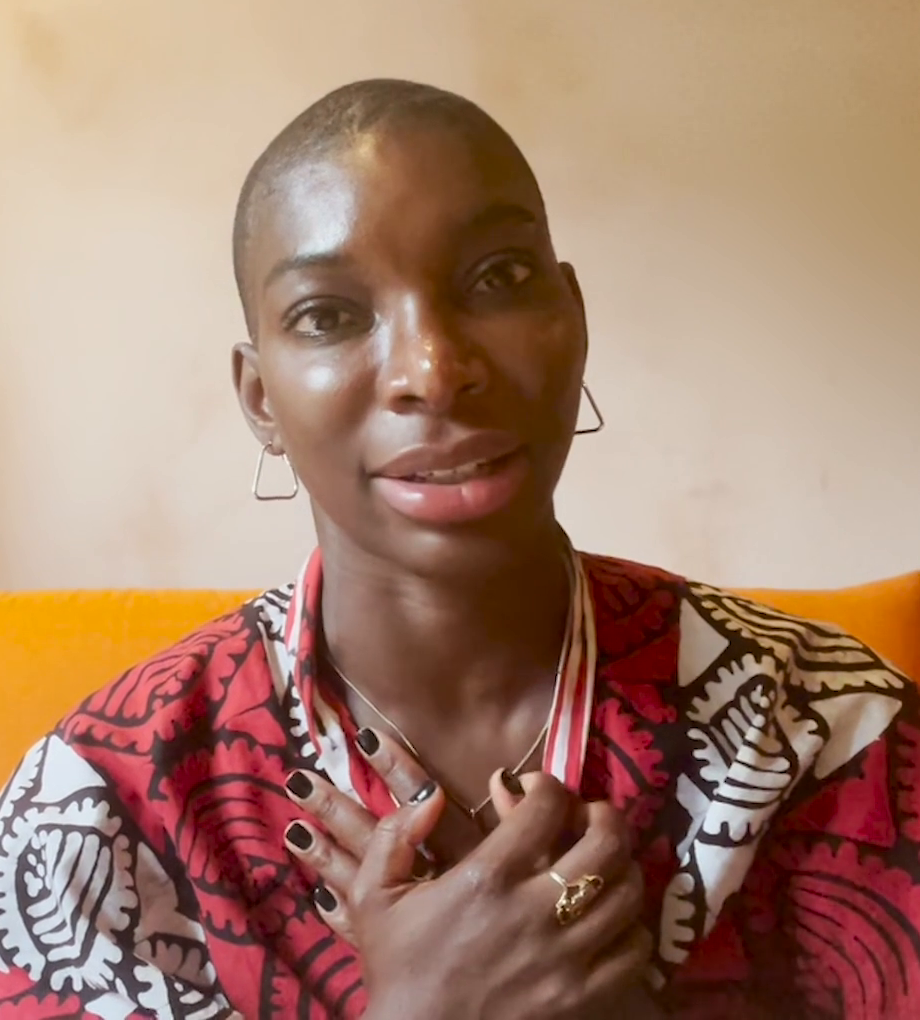
มิคาเอลา โคล

| name = มิคาเอลา โคล
| image = Michaela Coel Peabody Awards, June 2021.png
| caption = โคลที่งานประกาศ Peabody Awards|รางวัลพีบอดี 2021
| birth_name = มิคาเอลา เอวูราบา โบคเย-คอลลินสัน
| birth_place = ลอนดอน, อังกฤษ
| citizenship = สหราชอาณาจักร / กานา
| alma_mater = Guildhall School of Music and Drama|โรงเรียนดนตรีและละครกิลด์ฮอลล์
| years_active = 2013–ปัจจุบัน
มิคาเอลา เอวูราบา โบคเย-คอลลินสัน (, เกิด 1 ตุลาคม ค.ศ. 1987), รู้จักกันในชื่อ มิคาเอลา โคล () เป็นนักเขียนบทและนักแสดงชาวกานา-อังกฤษ เธอมีชื่อเสียงในการสร้างและนำแสดงในซิทคอมของE4 (TV channel)|อี4 เรื่อง "Chewing Gum (TV series)|ชูวิงกัม" (2015–2017) ซึ่งเธอได้รับรางวัลBritish Academy Television Award for Best Female Comedy Performance|บาฟตาสาขานักแสดงตลกฝ่ายหญิงยอดเยี่ยม; และซีรีส์ตลก-ดราม่าของบีบีซีวัน/เอชบีโอเรื่อง "I May Destroy You|ไอเมย์เดสทรอยยู" (2020) ซึ่งเธอได้รับรางวัลBritish Academy Television Award for Best Actress|บาฟตาสาขานักแสดงนำหญิงยอดยเยี่ยม ในปี ค.ศ. 2021 สำหรับผลงานของเธอเรื่อง "ไอเมย์เดสทรอยยู" โคลเป็นผู้หญิงผิวดำคนแรกที่ได้รับรางวัล Primetime Emmy Award for Outstanding Writing for a Limited Series, Movie, or Dramatic Special|เอมมี่อวอร์ดสาขาบทละครยอดเยี่ยมสำหรับซีรีส์ ภาพยนตร์ หรือละครพิเศษจำกัดตอน ที่ 73rd Primetime Emmy Awards|เอมมี่อวอร์ด ครั้งที่ 73
โคลยังเป็นที่รู้จักจากผลงานอื่น ๆ ของเธอในเน็ตฟลิกซ์ ได้แก่ นักแสดงรับเชิญในซีรีส์เรื่อง "Black Mirror|แบล็กมิเรอร์" (2016–2017), รับบทเป็น เคท แอชบี ในซีรีส์เรื่อง "Black Earth Rising|แบล็กเอิร์ธไรซิง" (2018) และในบท ซีโมน ในภาพยนตร์เรื่อง Been So Long (film)|"บีนโซลอง" (2018)
== อ้างอิง ==

== แหล่งข้อมูลอื่น==
*
* วอเตอร์เวลล์

หมวดหมู่:นักแสดงอังกฤษ
หมวดหมู่:บุคคลที่เกิดในปี พ.ศ. 2530